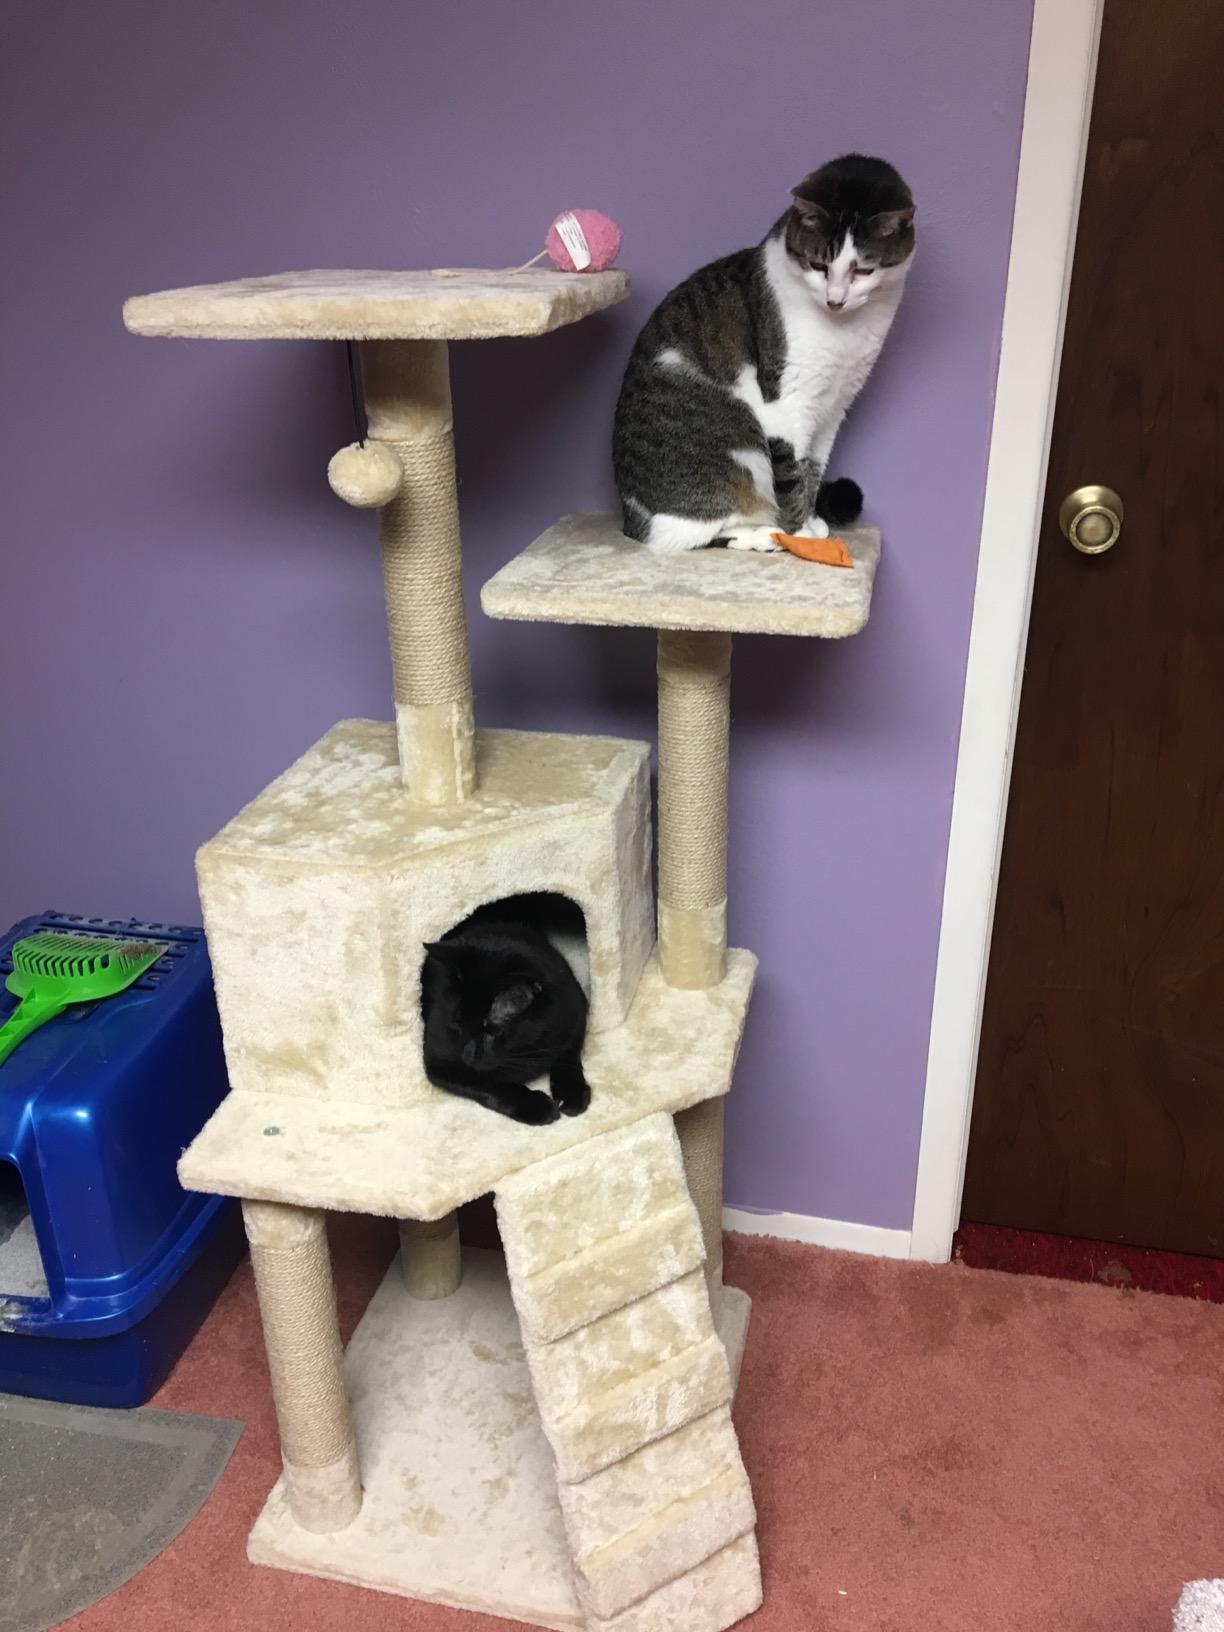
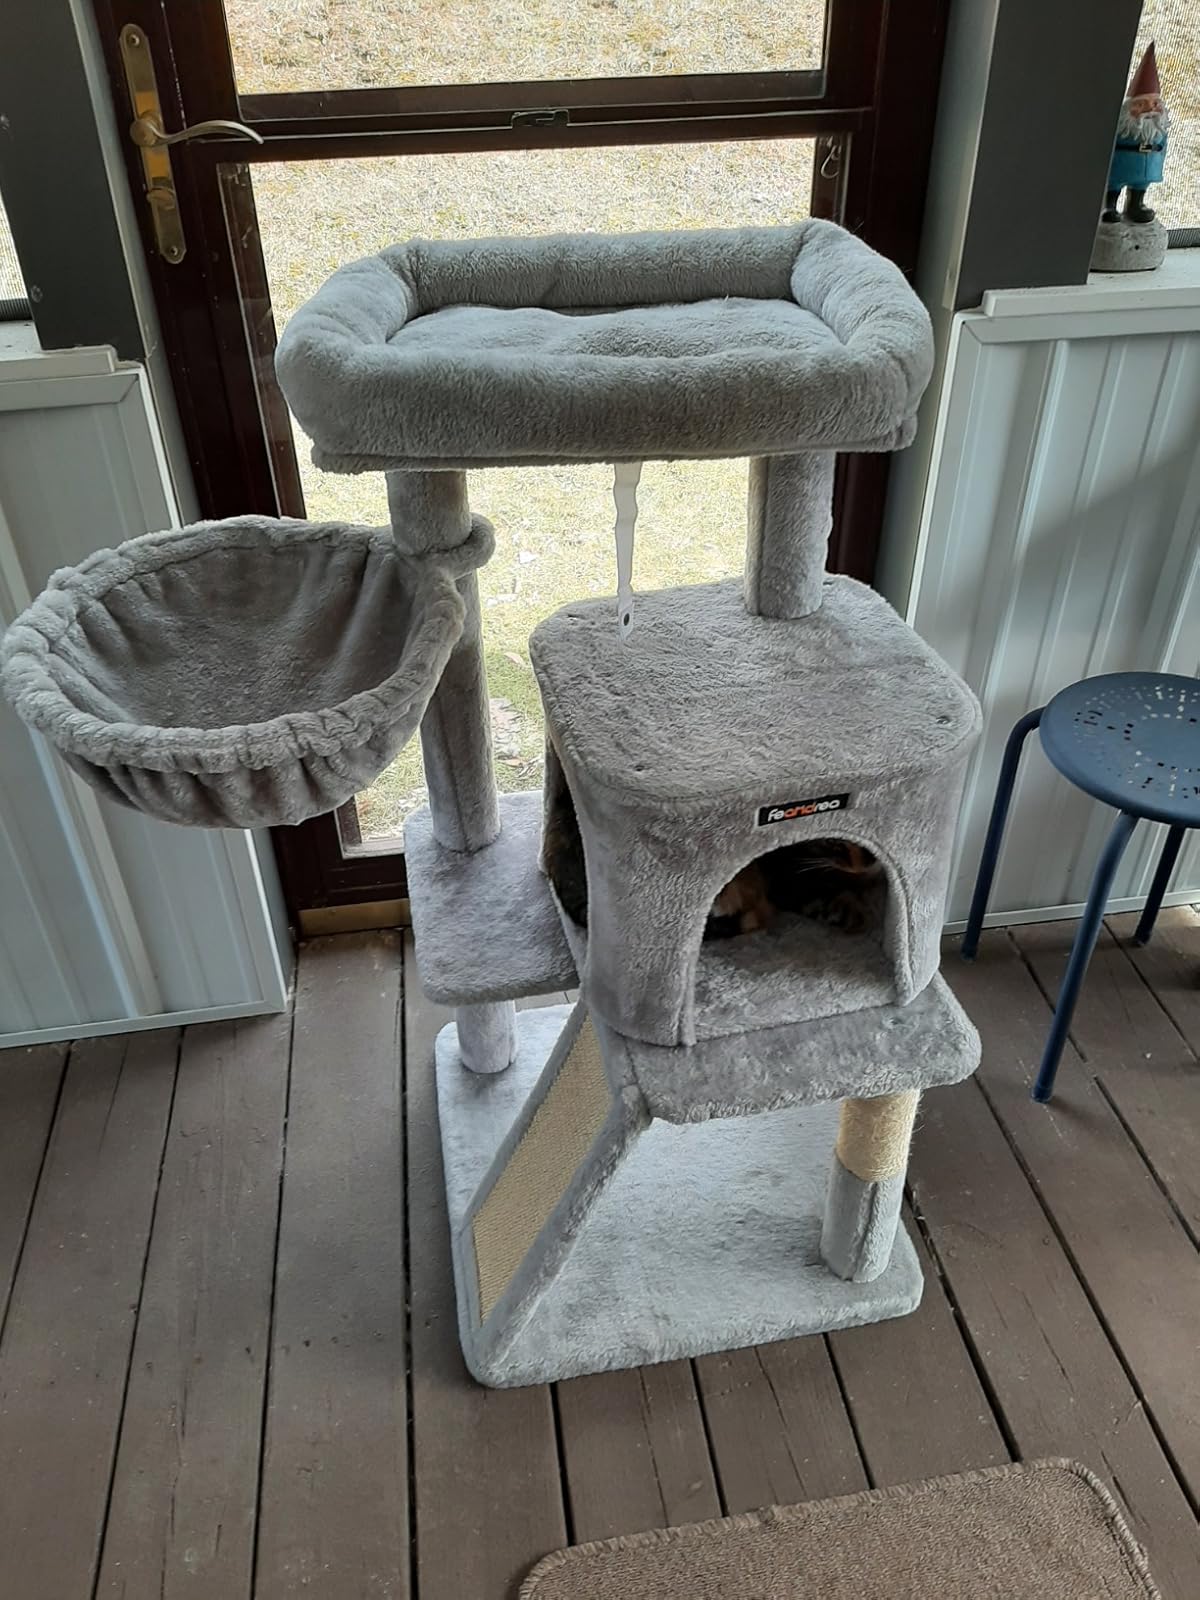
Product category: items_cat tree
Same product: no